Aperture

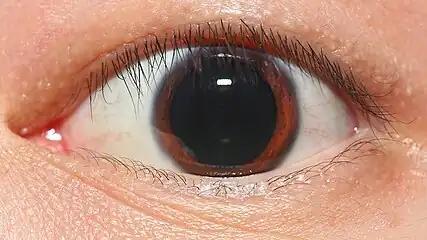
The pupil dilates in the dark to allow more light in. This pupil is unusually dilated for dark adaptation, as dilation to this extent typically requires the aid of mydriatic agents.

The iris controls the size of the pupil via two complementary sets muscles, the sphincter and dilator muscles, which are innervated by the parasympathetic and sympathetic nervous systems respectively, and act to induce pupillary constriction and dilation respectively. The state of the pupil is closely influenced by various factors, primarily light (or absence of light), but also by emotional state, interest in the subject of attention, arousal, sexual stimulation, physical activity, accommodation state, and cognitive load. The field of view is not affected by the size of the pupil.